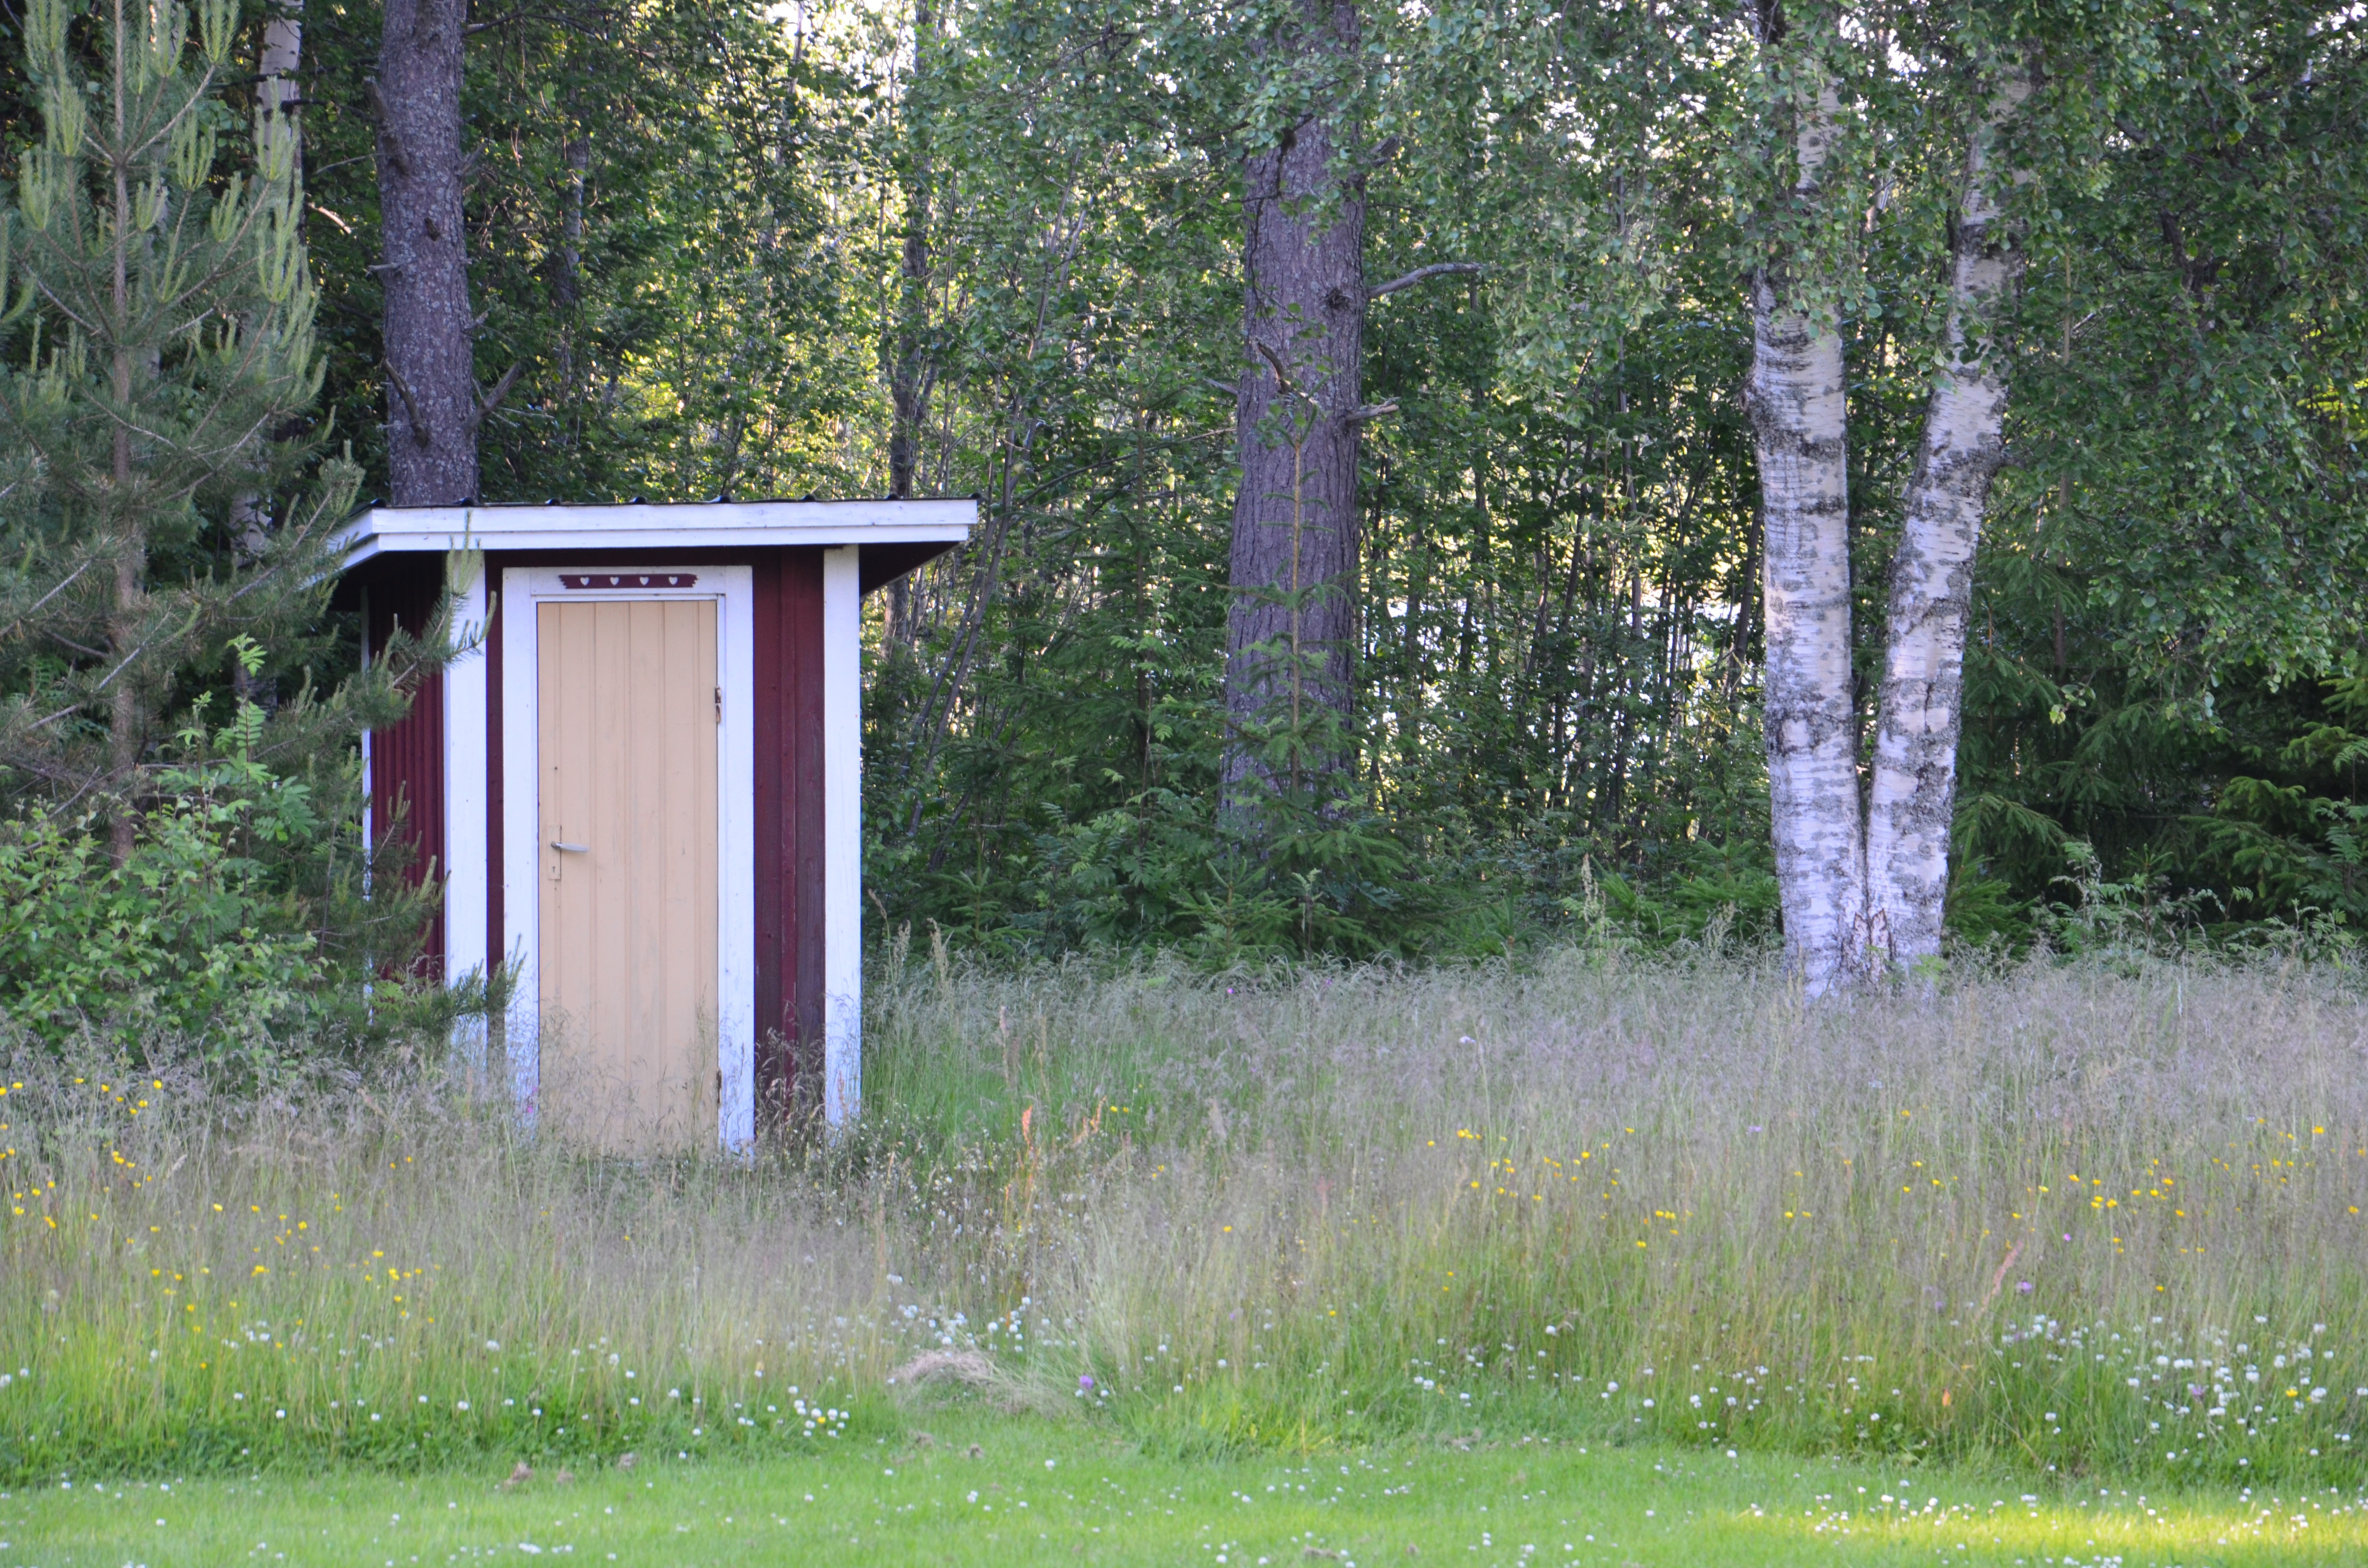
tree, nature, grass, wood, lawn, meadow, pasture, backyard, toilet, sweden, outhouse, woodland, yard, late summer, swedish, rural area, norrland, outdoor structure